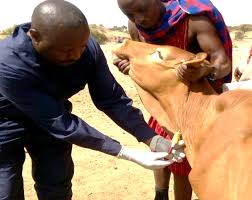
Waaw ñii ñaari waay lañ ñaari góor ñu yor wennum nag nag wu chocolat. Kenn ki sol ay gã yoo xam ne ay gã yu weex la sol yére yu ñuul di pikiir nag wi, kenn ki daldi tée nag wi tée ci nopp bi ak ci gémmiñ gi.